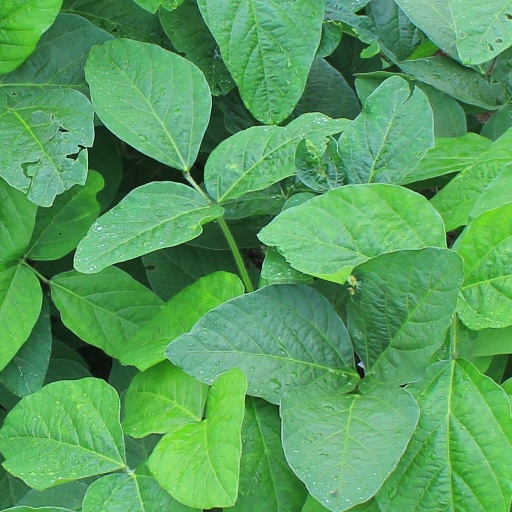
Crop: soybean